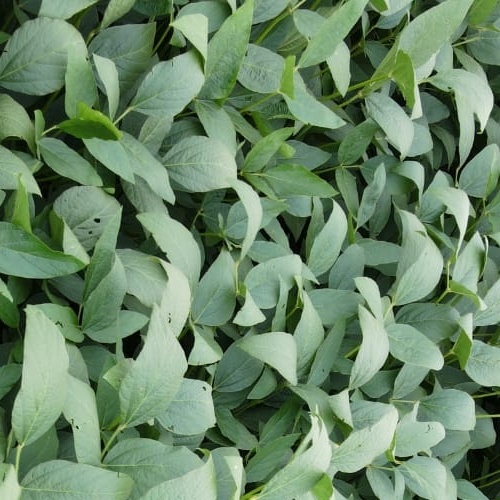
Label: Diabrotica_speciosa